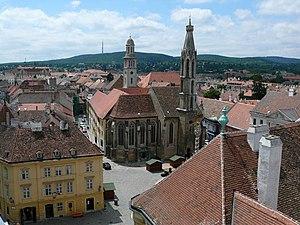
La ville libre royale désigne un rang de ville au sein de l'ancien royaume de Hongrie, apparu au XVᵉ siècle et remplacé en 1876 par les villes pourvues d'un conseil dirigé. Les villes libres royales se caractérisent par certains privilèges directement conférés par le roi de Hongrie et une certaine autonomie dans leurs affaires internes. Elles sont convoqués aux diètes et ne relèvent d'aucun comte mais sont du domaine royal et ont ordinairement un juge ou un bourgmestre à leur tête.